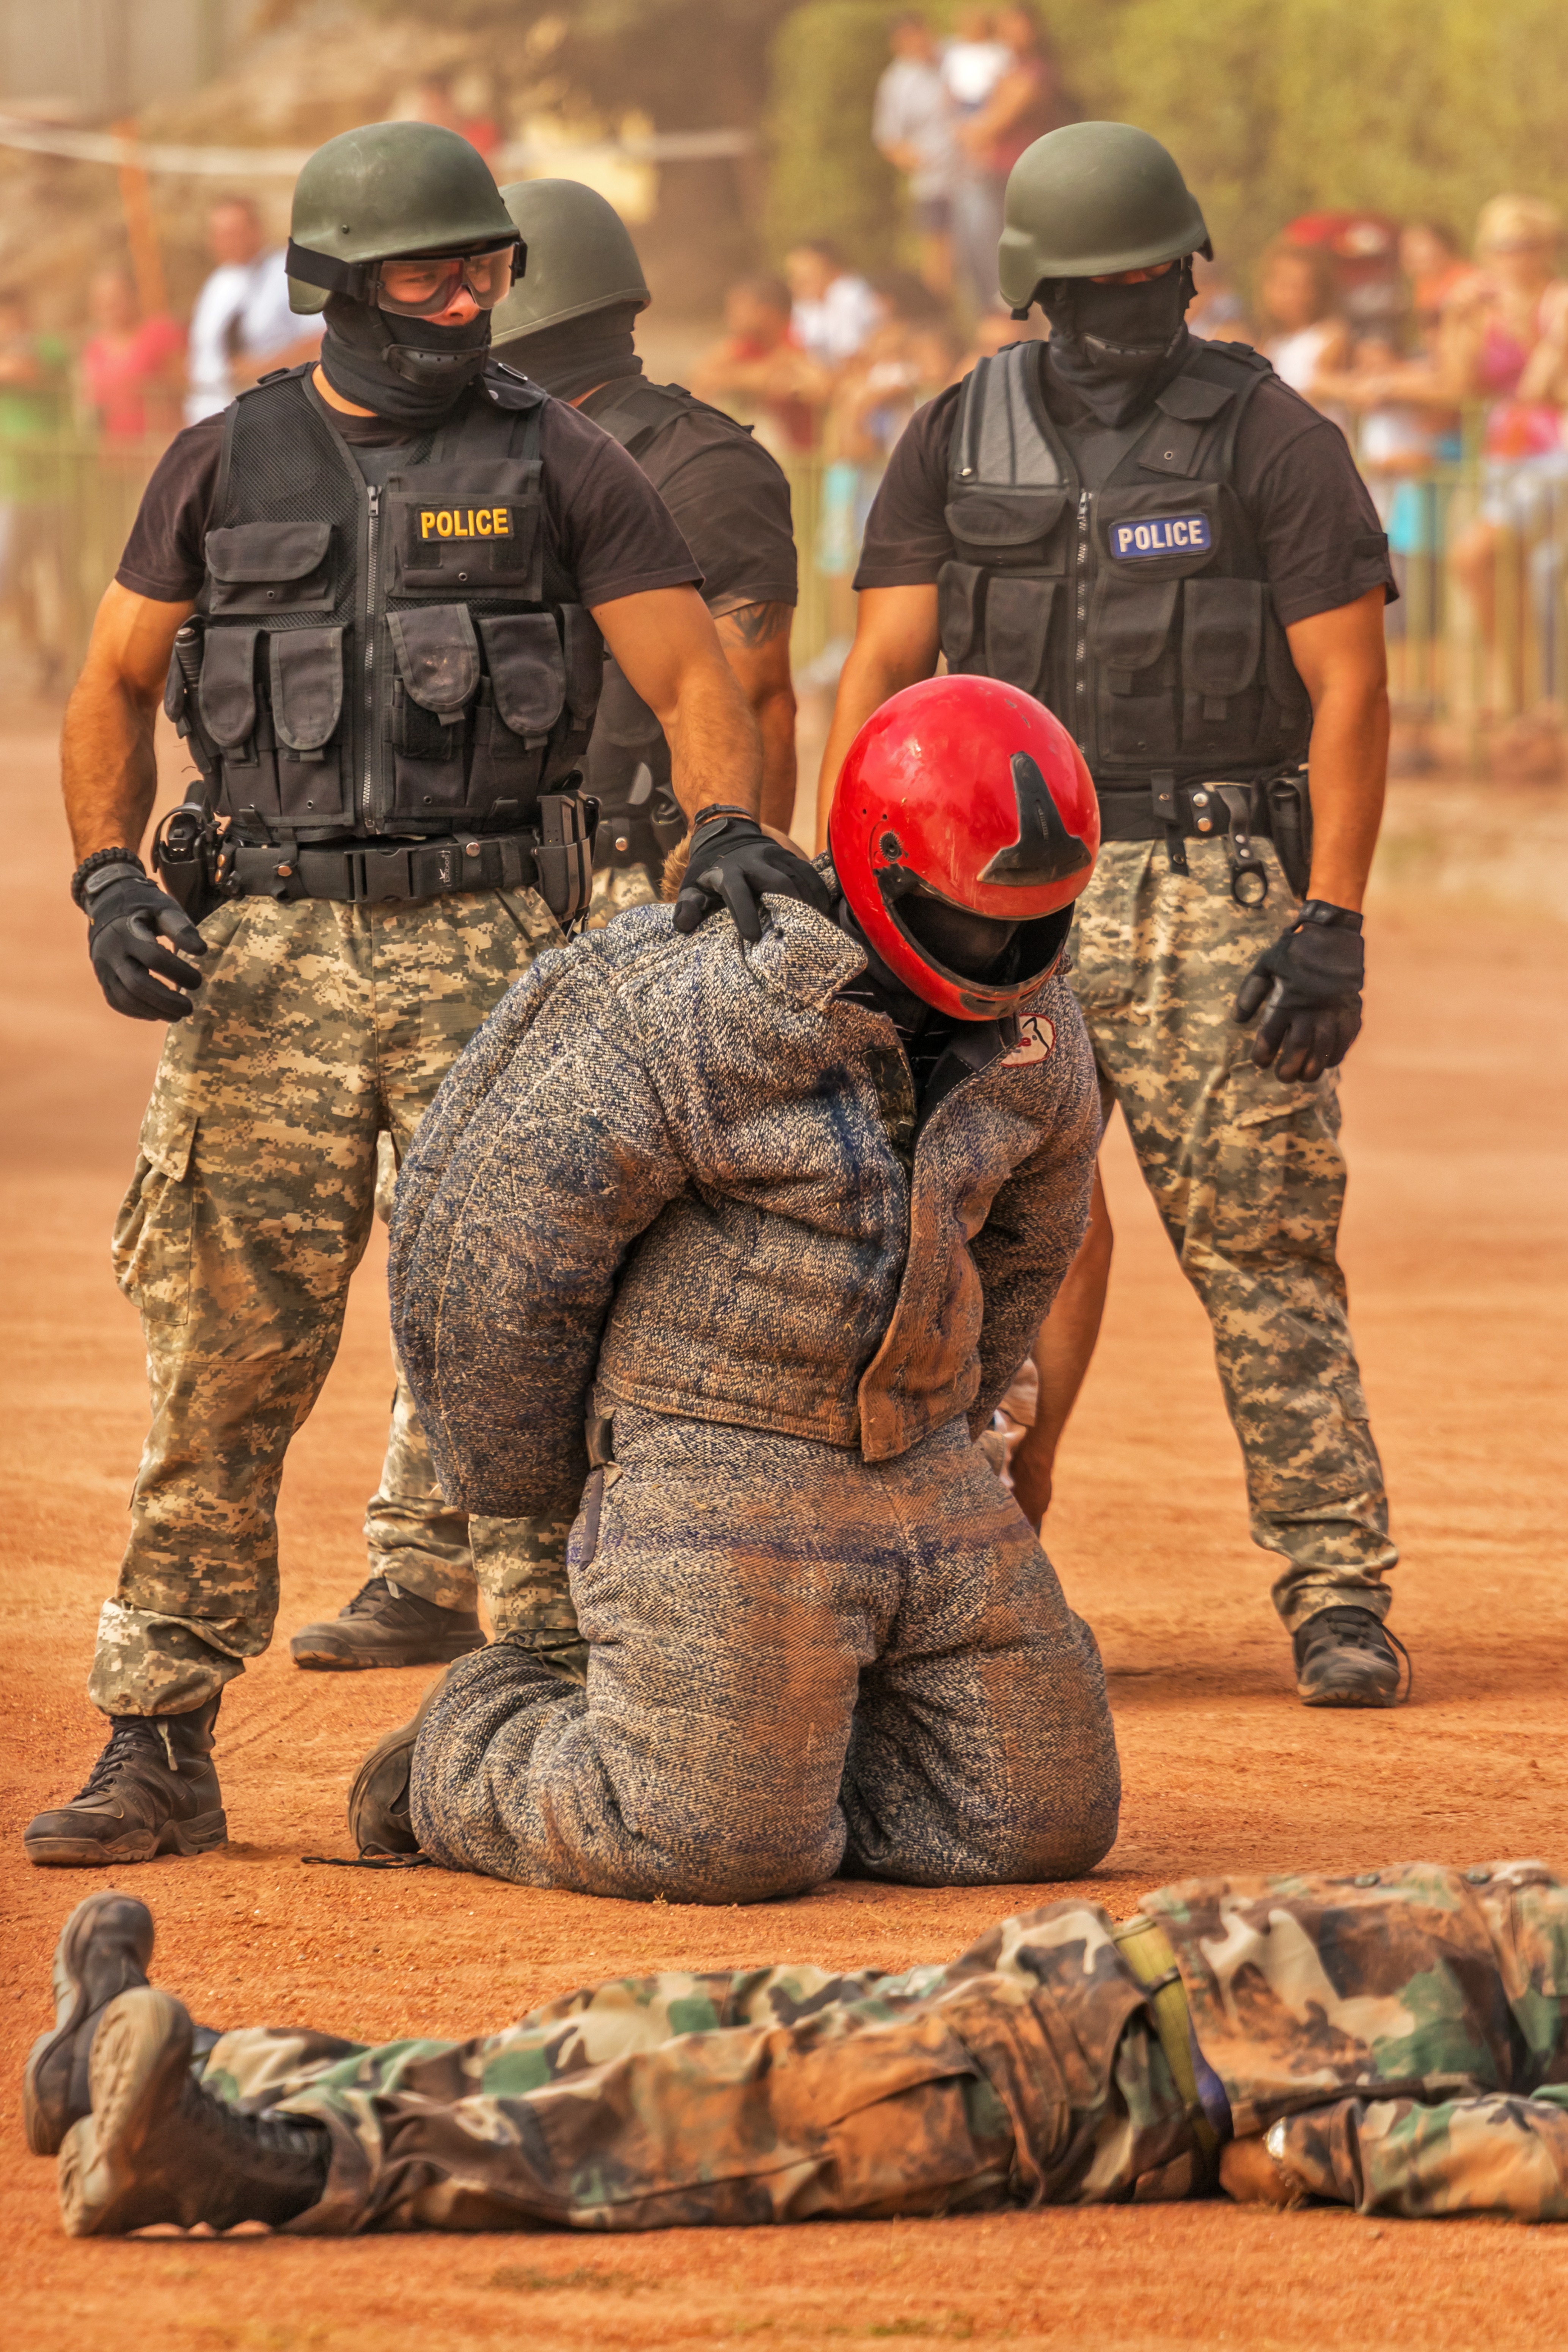
person, military, soldier, army, action, profession, team, police, practice, prisoner, troop, violence, rab, infantry, armed, police officer, deployment, in an emergency